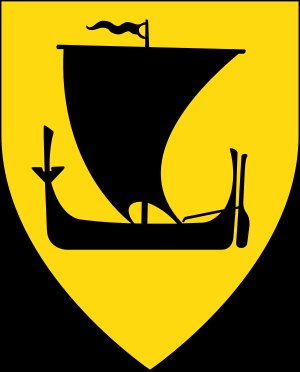
Nordlandsbåd / Typer af nordlandsbåde
Fylkevåbenet for Nordland er dekoreret med en stiliseret nordlandsbåd. Våbenskjoldet er fra 1965.
Nordlandsbåd er en fælles betegnelse for traditionelle, klinkbyggede både byggede i Nordland, Troms eller Finnmark. Nordlandsbåden var i mange hundrede år den enerådende brugsbåd i Nordnorge. Fra Nord-Trøndelag i syd til Kolahalvøen i nordøst.